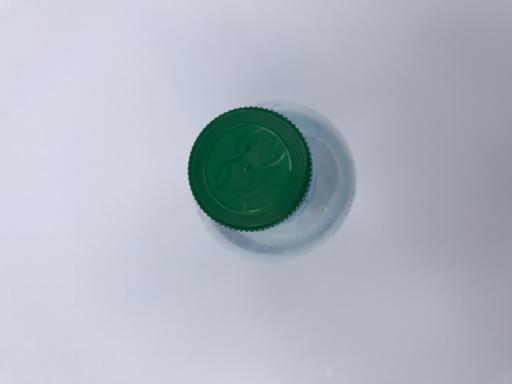
Waste category: plastic